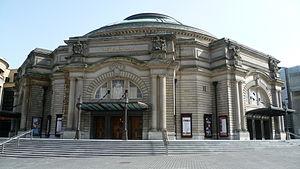
Le Concours Eurovision de la chanson 1972 fut la dix-septième édition du concours. Il se déroula le samedi 25 mars 1972, à Édimbourg, au Royaume-Uni. Il fut remporté par le Luxembourg, avec la chanson Après Toi, interprétée par Vicky Leandros. Le Royaume-Uni, pays hôte, termina deuxième et l'Allemagne, troisième.
Le Royaume-Uni participe au Concours Eurovision de la chanson, depuis sa deuxième édition, en 1957 et l'a remporté à cinq reprises : en 1967, 1969, 1976, 1981 et 1997.
Usher Hall est une salle de concerts située à Édimbourg, en Écosse.
Le Concours Eurovision des jeunes musiciens 2018 voit sa 19ᵉ édition en 2018. Il est accueilli pour la seconde fois par le Royaume-Uni à Édimbourg, après son édition inaugurale en 1982 à Manchester. La finale se déroule au Usher Hall le 23 août 2018, avec la BBC Scottish Symphony Orchestra et le directeur d'orchestre Thomas Dausgaard.